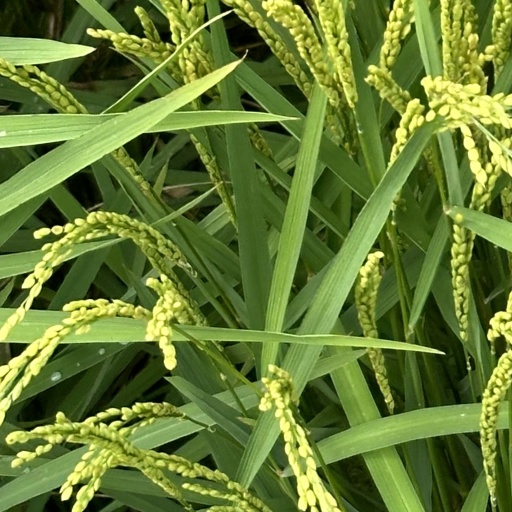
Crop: rice